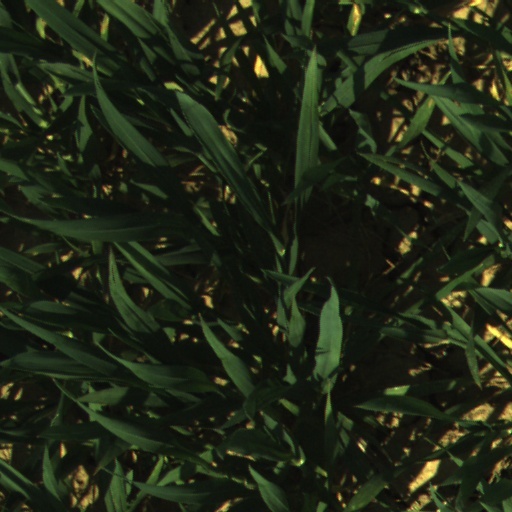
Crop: wheat